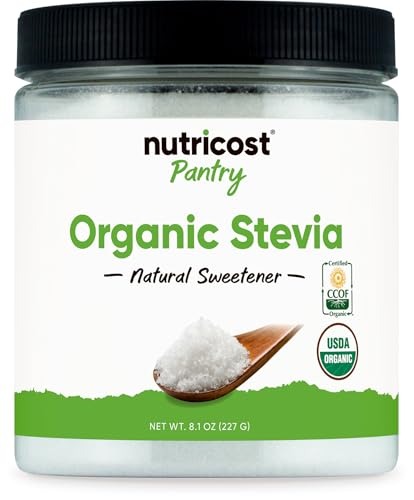
Item Name: Nutricost Pantry Organic Stevia, Natural Sweetener 8 oz - GMO-Free, Gluten-Free
Bullet Point 1: Replace sugar with Nutricost Organic Stevia for a sugar alternative.
Bullet Point 2: Free from GMOs and gluten, making it ideal for various dietary needs.
Bullet Point 3: A 100% vegan sweetener for plant-based diets.
Bullet Point 4: Enjoy a generous 8 oz supply, perfect for everyday use.
Bullet Point 5: Made in a GMP-compliant, NSF-certified facility for guaranteed quality.
Product Description: Nutricost Organic Stevia is a natural, sugar-free sweetener made from organic stevia. GMO-free, gluten-free, and vegan, this 8 oz container offers a alternative to sugar. It's made in a GMP-compliant, NSF-certified facility to ensure quality.
Value: 8.1
Unit: Ounce

Price: 27.95